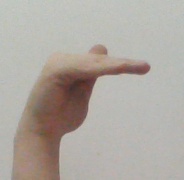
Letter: khaa